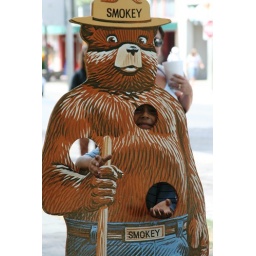
7791 boy in bear